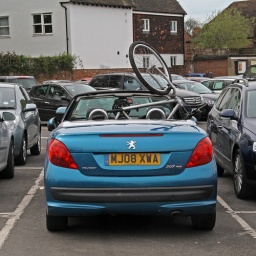
Canterbury, bike in car